Poitín

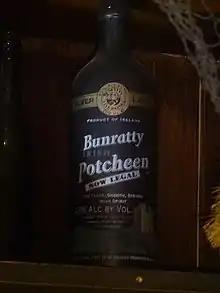
Legal poitín.

Poitín, anglicized as poteen or potcheen, is a traditional Irish distilled beverage (40–90% ABV). Former common names for Poitín were "Irish moonshine" and "mountain dew". It was traditionally distilled in a small pot still, and the term is a diminutive of the Irish word "pota", meaning "pot". In accordance with the Irish Poteen/Irish Poitín technical file, it can be made only from cereals, grain, whey, sugar beet, molasses and potatoes.